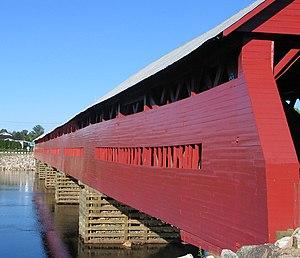
Extérieur du Pont Marchand de Fort-Coulonge, Québec, Canada
Mansfield-et-Pontefract est une municipalité du Québec située dans la MRC de Pontiac dans l'Outaouais. La municipalité entoure le village de Fort-Coulonge. Les habitants sont des Mansfieldiens.
Un pont couvert est un pont construit le plus souvent en bois, mais parfois aussi en maçonnerie. Il comporte un plancher supporté par des longerons ou des traverses, appuyé sur deux poutres triangulées et couvert d'une toiture, d'où son nom.